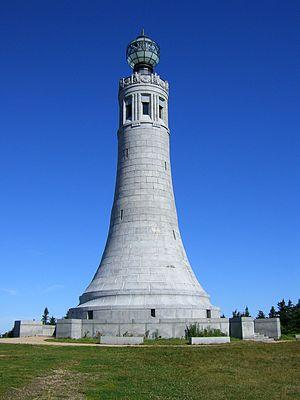
Liste des parcs d'État du Massachusetts aux États-Unis d'Amérique par ordre alphabétique.
Le mont Greylock est le point culminant de l'État du Massachusetts. Un mémorial se trouve à son sommet.